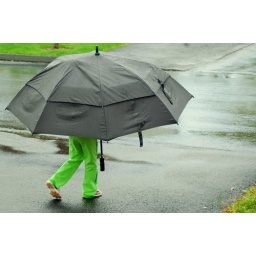
green pants in rain